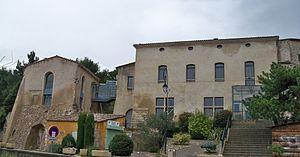
Mairie d'Orgon (13)
Orgon est une commune française située dans le département des Bouches-du-Rhône en région Provence-Alpes-Côte d'Azur. Ses habitants sont appelés les Orgonnais.